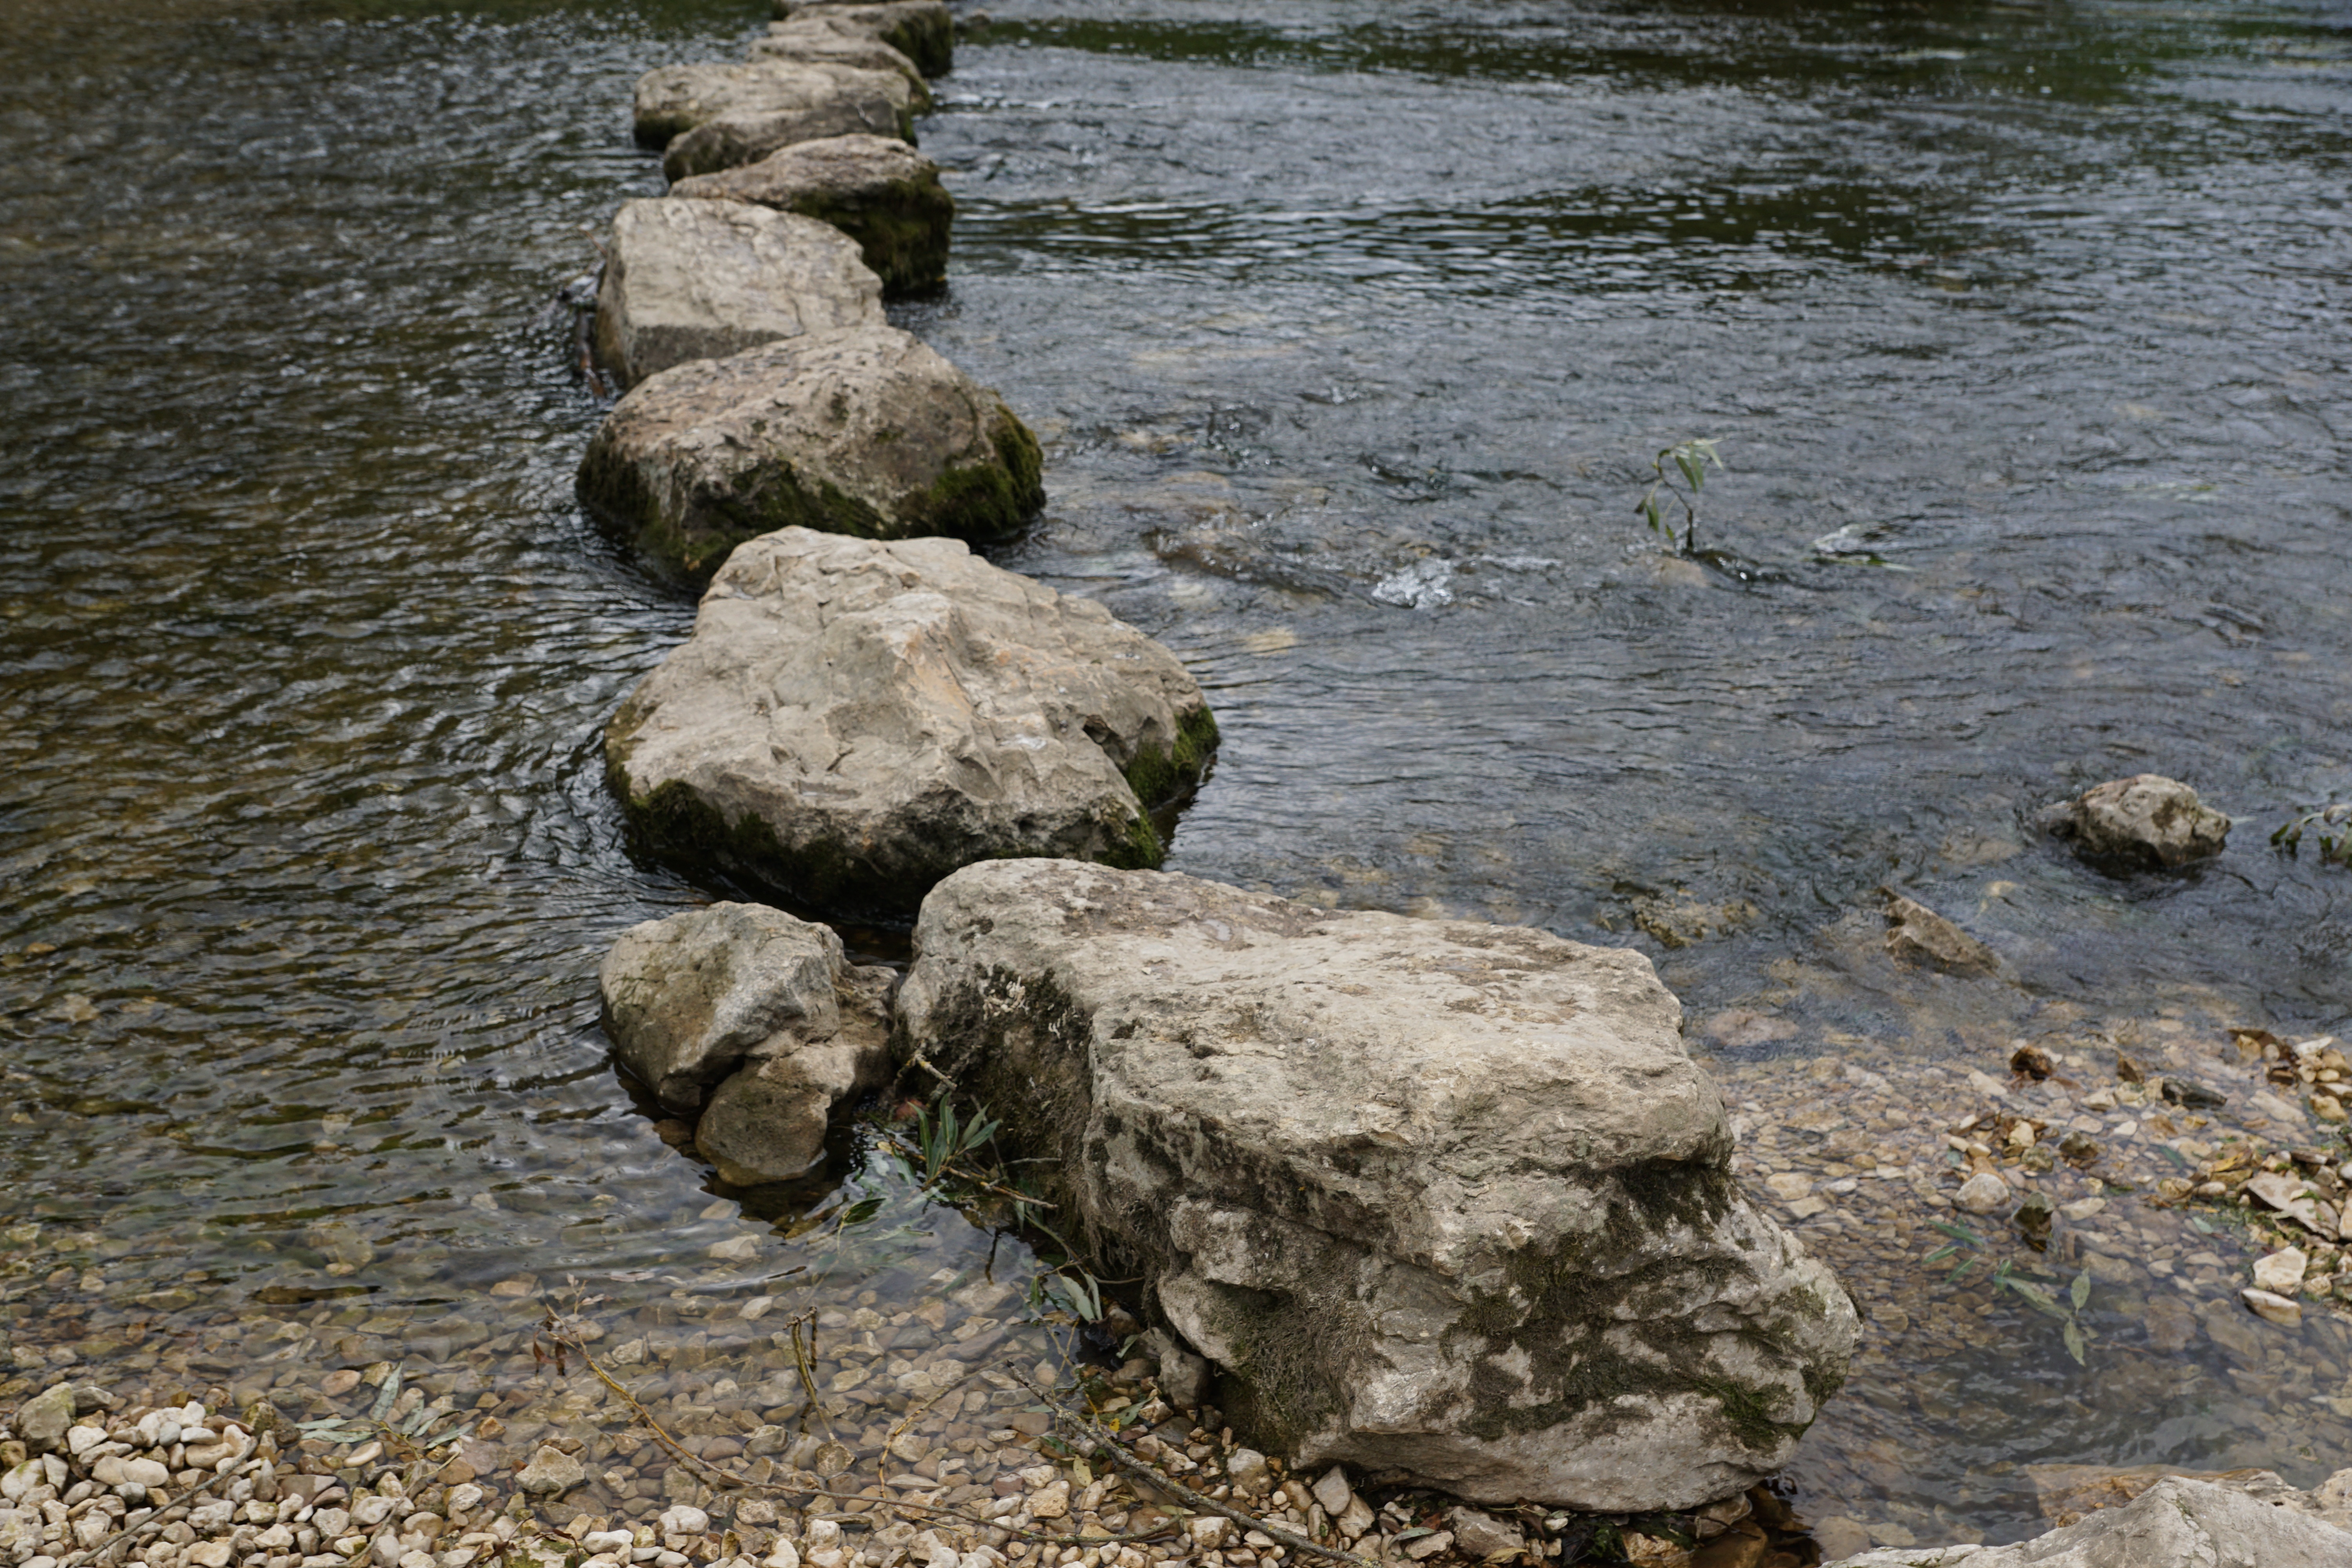
sea, coast, water, nature, path, rock, wilderness, wood, shore, river, wildlife, stream, material, stones, danube, geology, boulder, germany, waters, away, fridingen, beuron